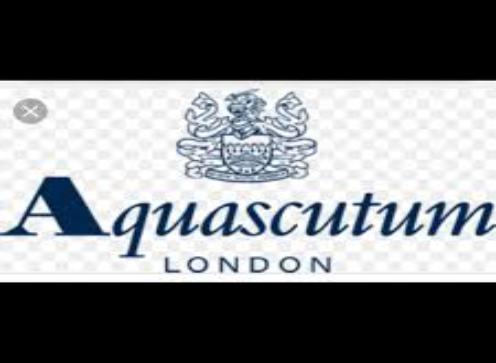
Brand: Aquascutum
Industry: Clothes